The Boat Race 2007

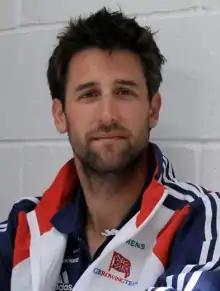
Tom James rowed at number 5 for Cambridge.

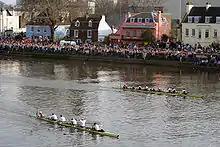
Both crews at the end of the 2007 race "(Cambridge, left, celebrating)"

Oxford won the toss and elected to start from the Surrey station. The race was umpired by former Oxford Blue Peter Bridge. Oxford took an early lead, and were just ahead at Hammersmith Bridge. Cambridge edged back into contention by the Chiswick Steps and heading under Barnes Bridge were a length clear. They passed the finishing post first, in a time of 17 minutes 49 seconds, a length-and-a-quarter ahead of Oxford. It was Cambridge's first victory since 2004 and took their overall lead in the contest to 79–73. At the finish, following tradition, the Cambridge crew threw their cox, Dowbiggin, into the water in celebration. She later said "They flung me a really long way in there, and the water was freezing, but it was worth it."